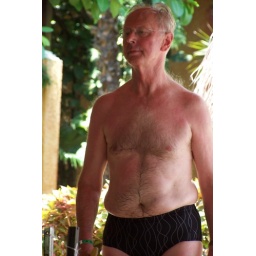
Hans. . Anyone willing to play table tennis in his pants will win